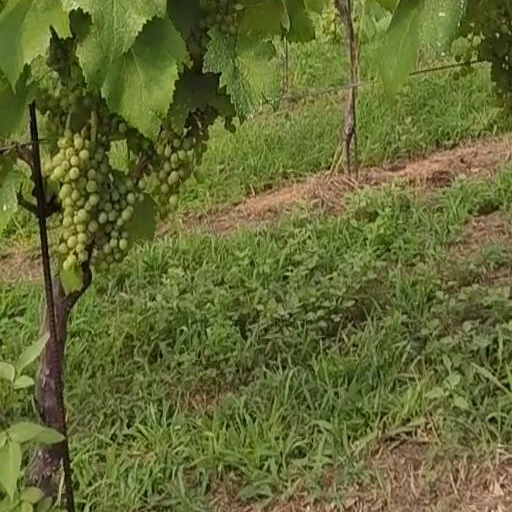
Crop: grape